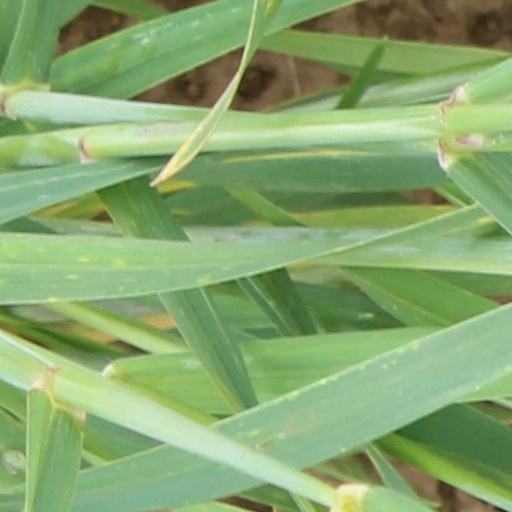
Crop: wheat